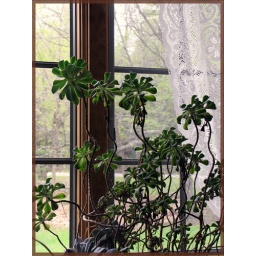
The plant in Lita's side window